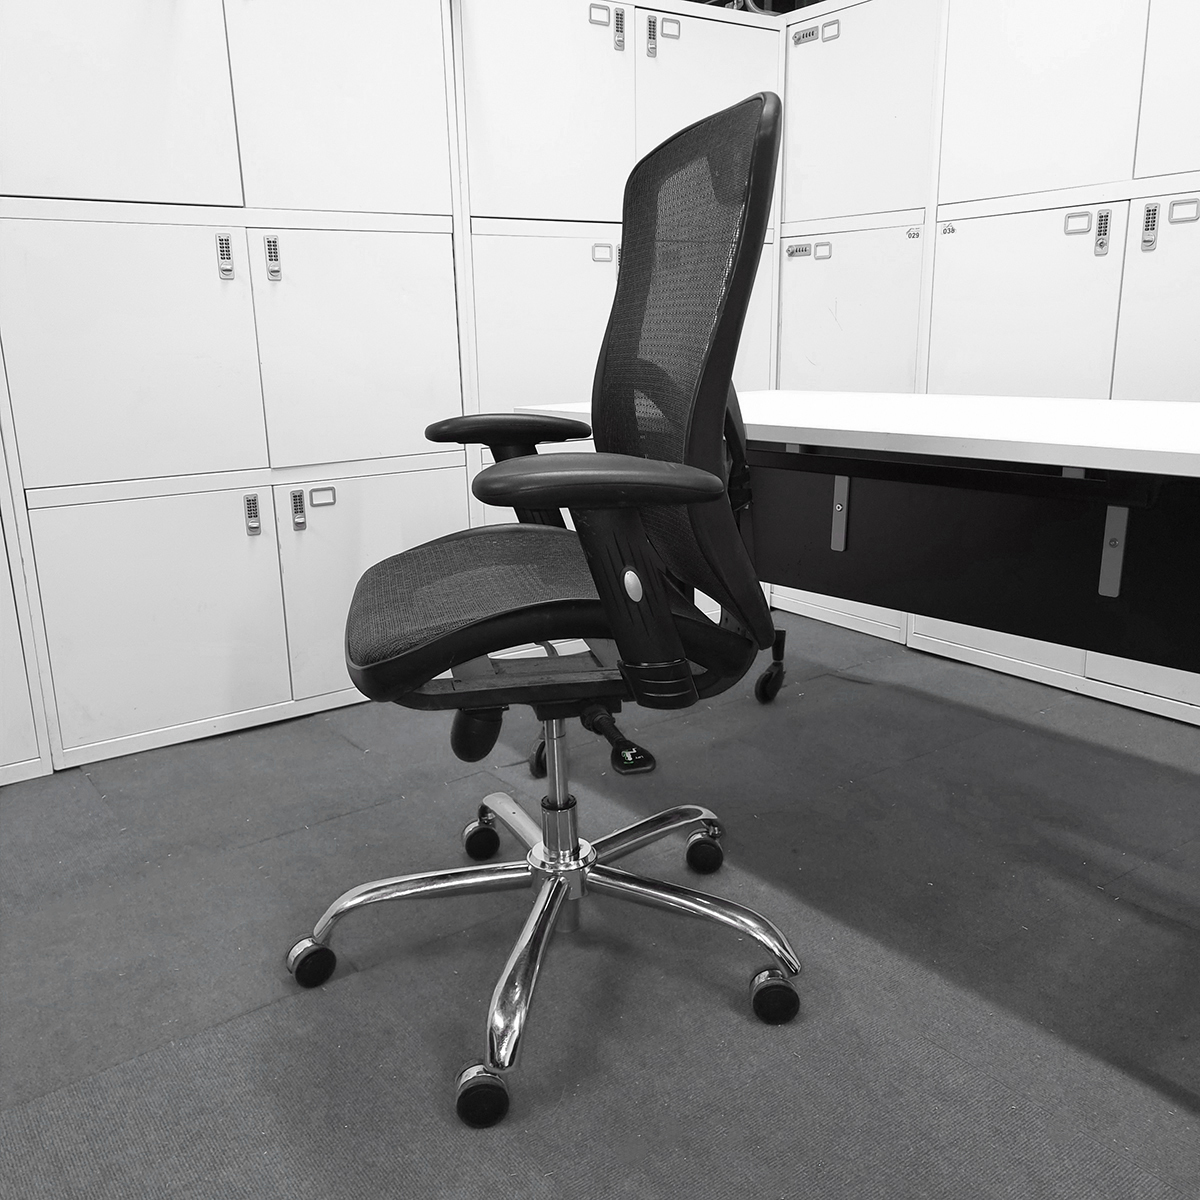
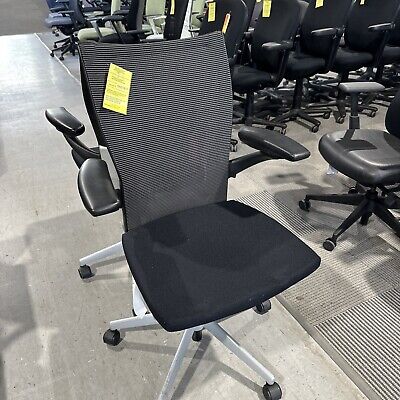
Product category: items_chair
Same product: no